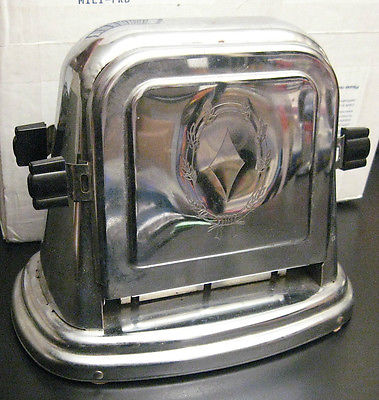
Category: toaster